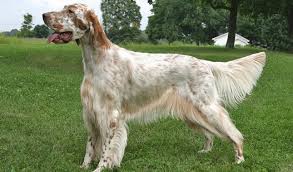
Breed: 203-n000022-English_setter